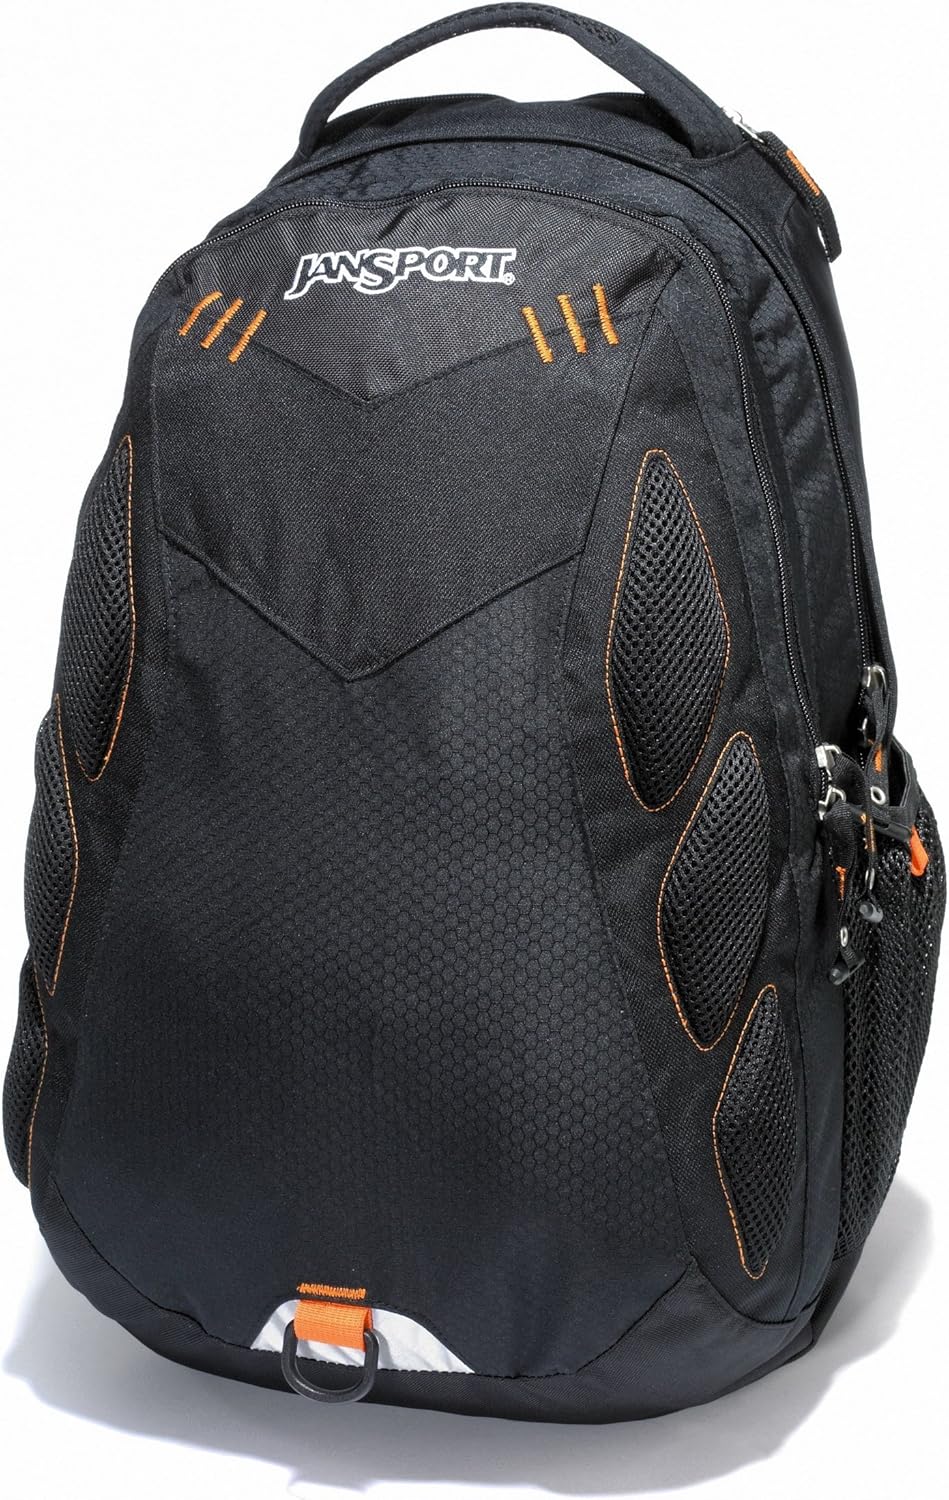
JanSport Adrenaline Series RPM Backpack
Category: AMAZON FASHION
JanSport Antics packs and gear combine functionality and performance to deliver flexibility and convenience every day. Built to keep up with those who use them, this is the gear to help make versatile lifestyles easier to manage.
Features: polyester | Polyester lining | zipper closure | Ergonomic AirCore shoulder straps with two main compartments for versatile storage | Front organizer compartment with utility storage pockets and padded sleeve | Speed toggle zipper pulls are easy to grab and easy access V-loft pocket with front D-ring clip | Spacer mesh bumper pods and water bottle pocket with haul loop | Capacity:2151.7 cu inch / 35.26 length,dimensions:19.7 inch height x 13.4 inch weight x 10.6 inch diameter | Fits 15.4 inch laptop with fully padded back panel with molded foam cushioning pods for increased comfort and ventilation | Weight:1 lb 5 oz / 0.62 kg,laptop sleeve:12.5 inch height x 12 inch width x 1.7 inch d | Fabric:polyester hex ripstop / 600 denier polyester / scorpion cloth